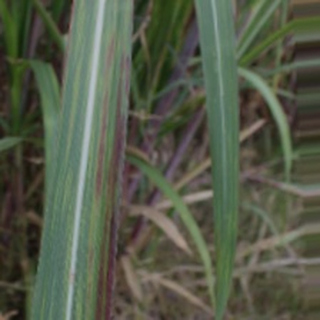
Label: sugarcane_bacterial_blight